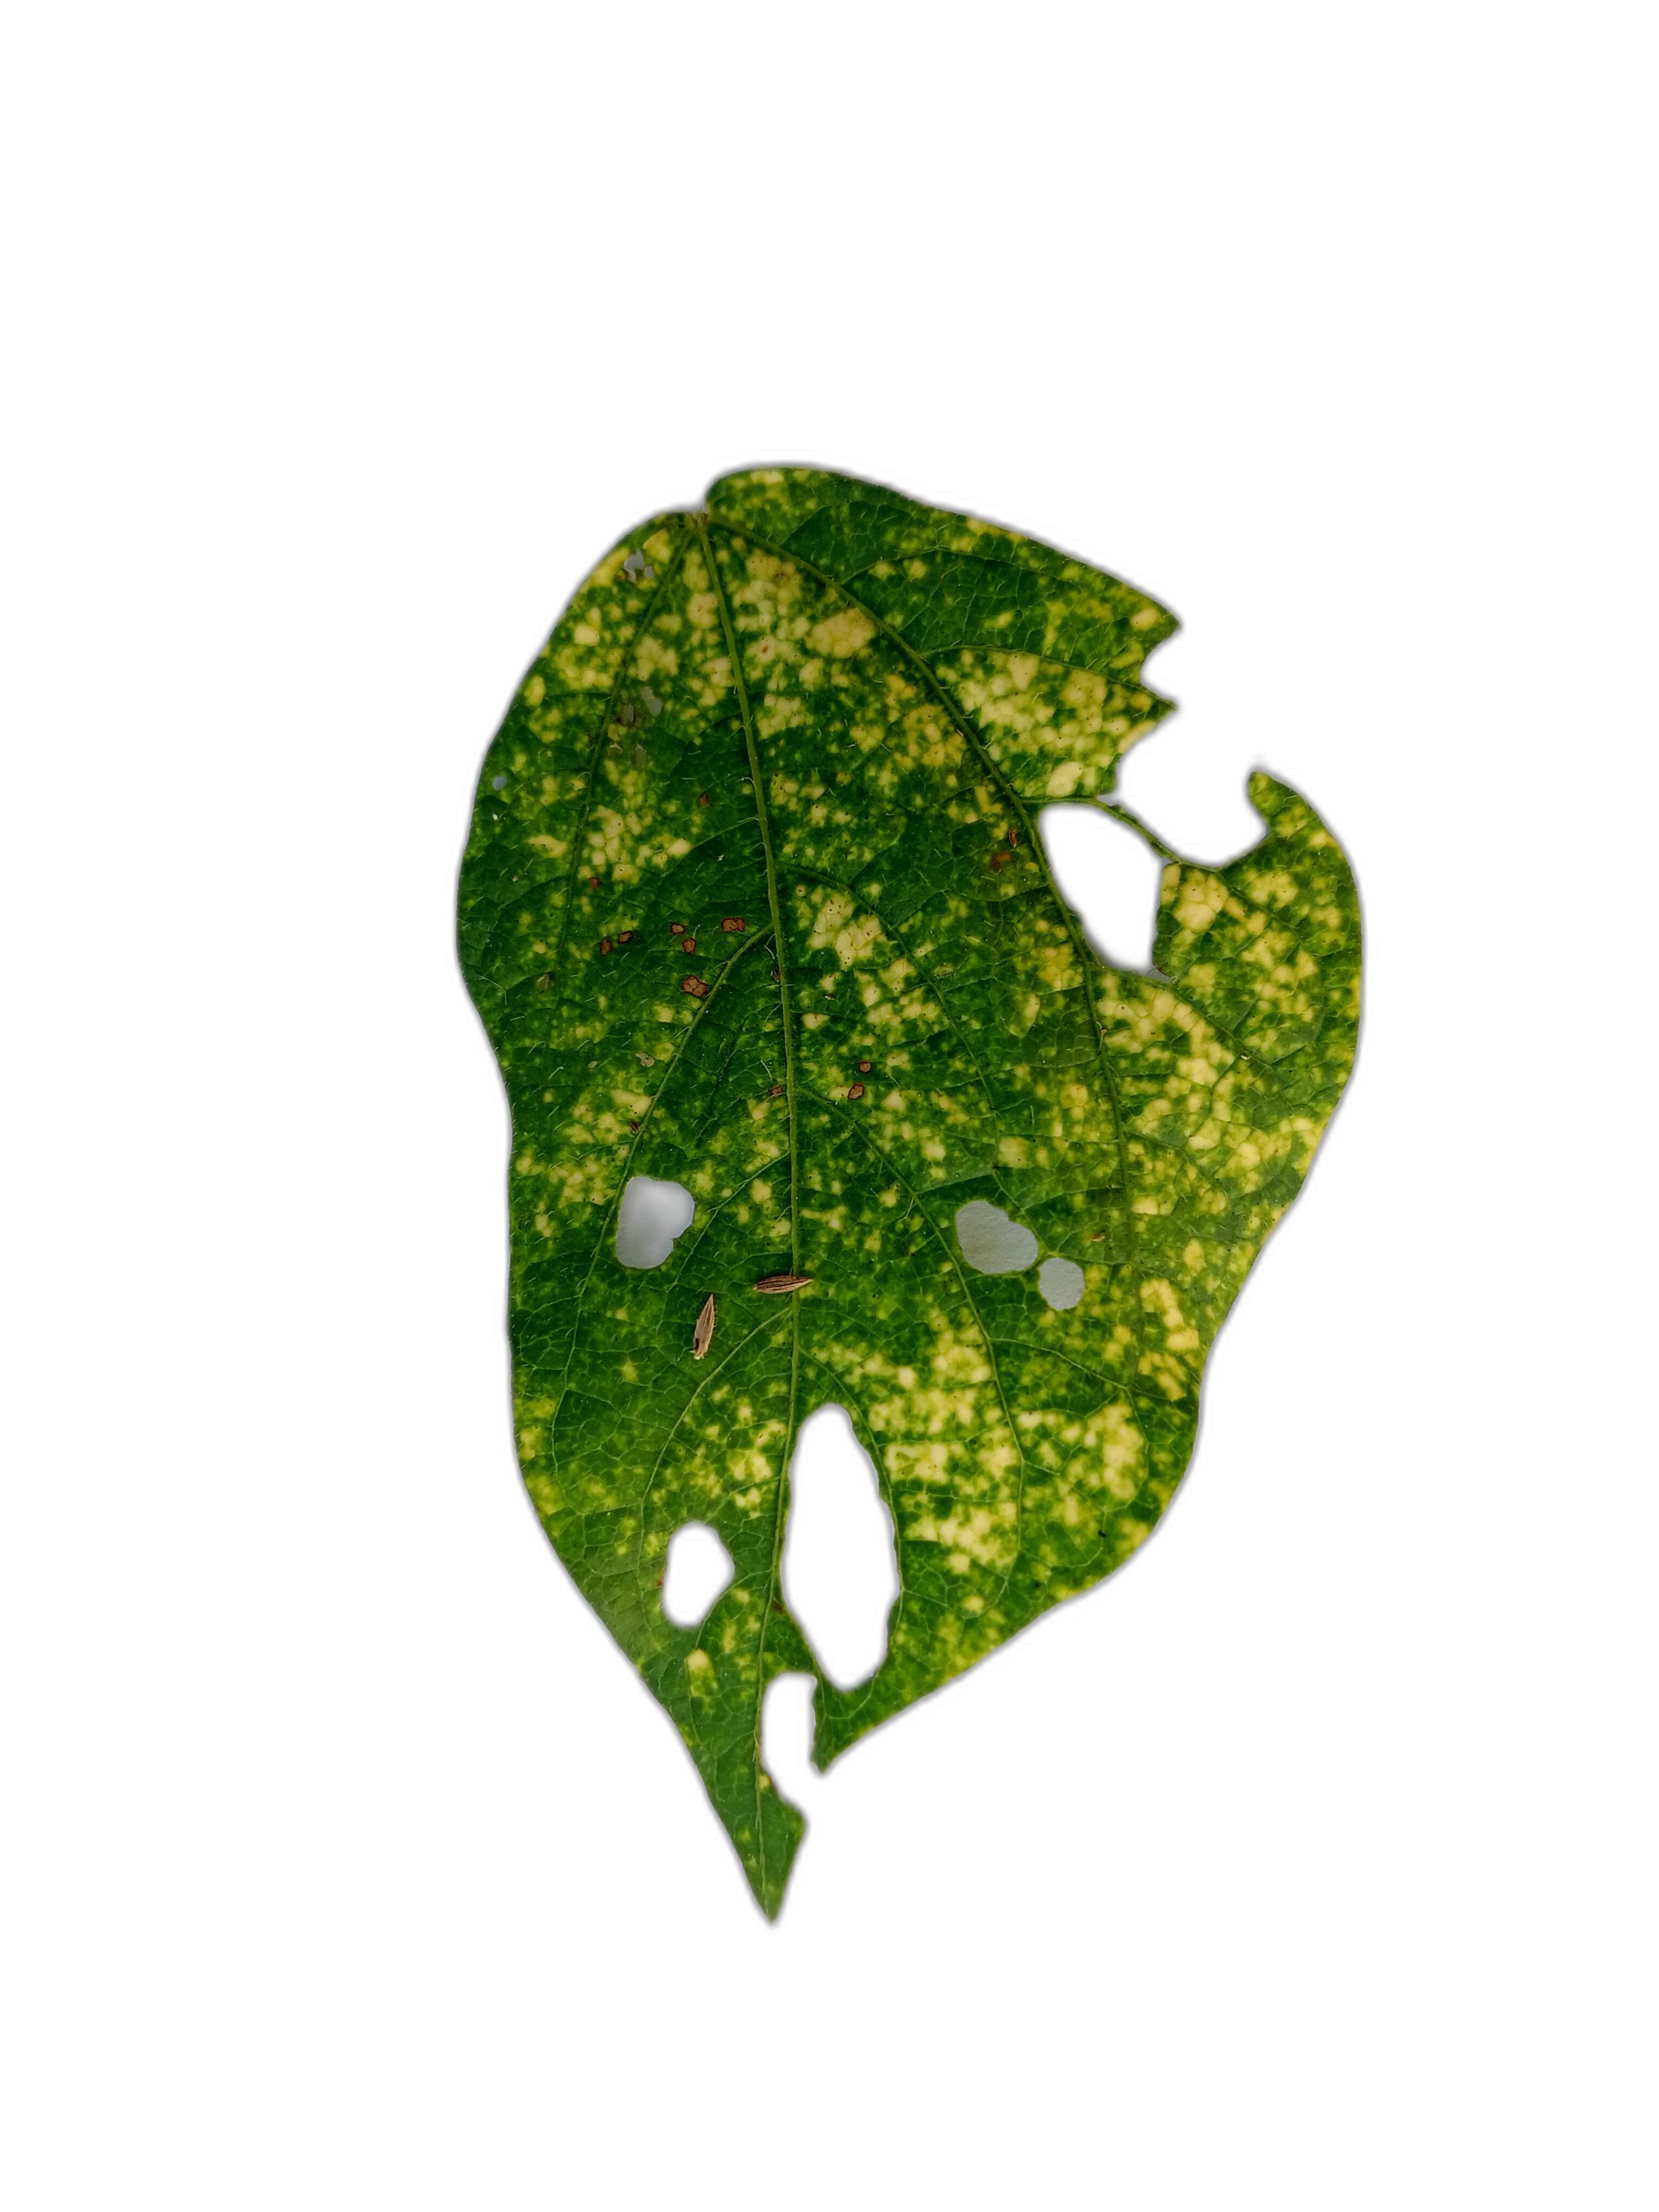
Label: Yellow Mosaic